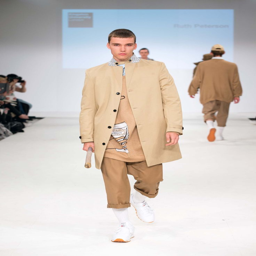
collection on the catwalk at week .